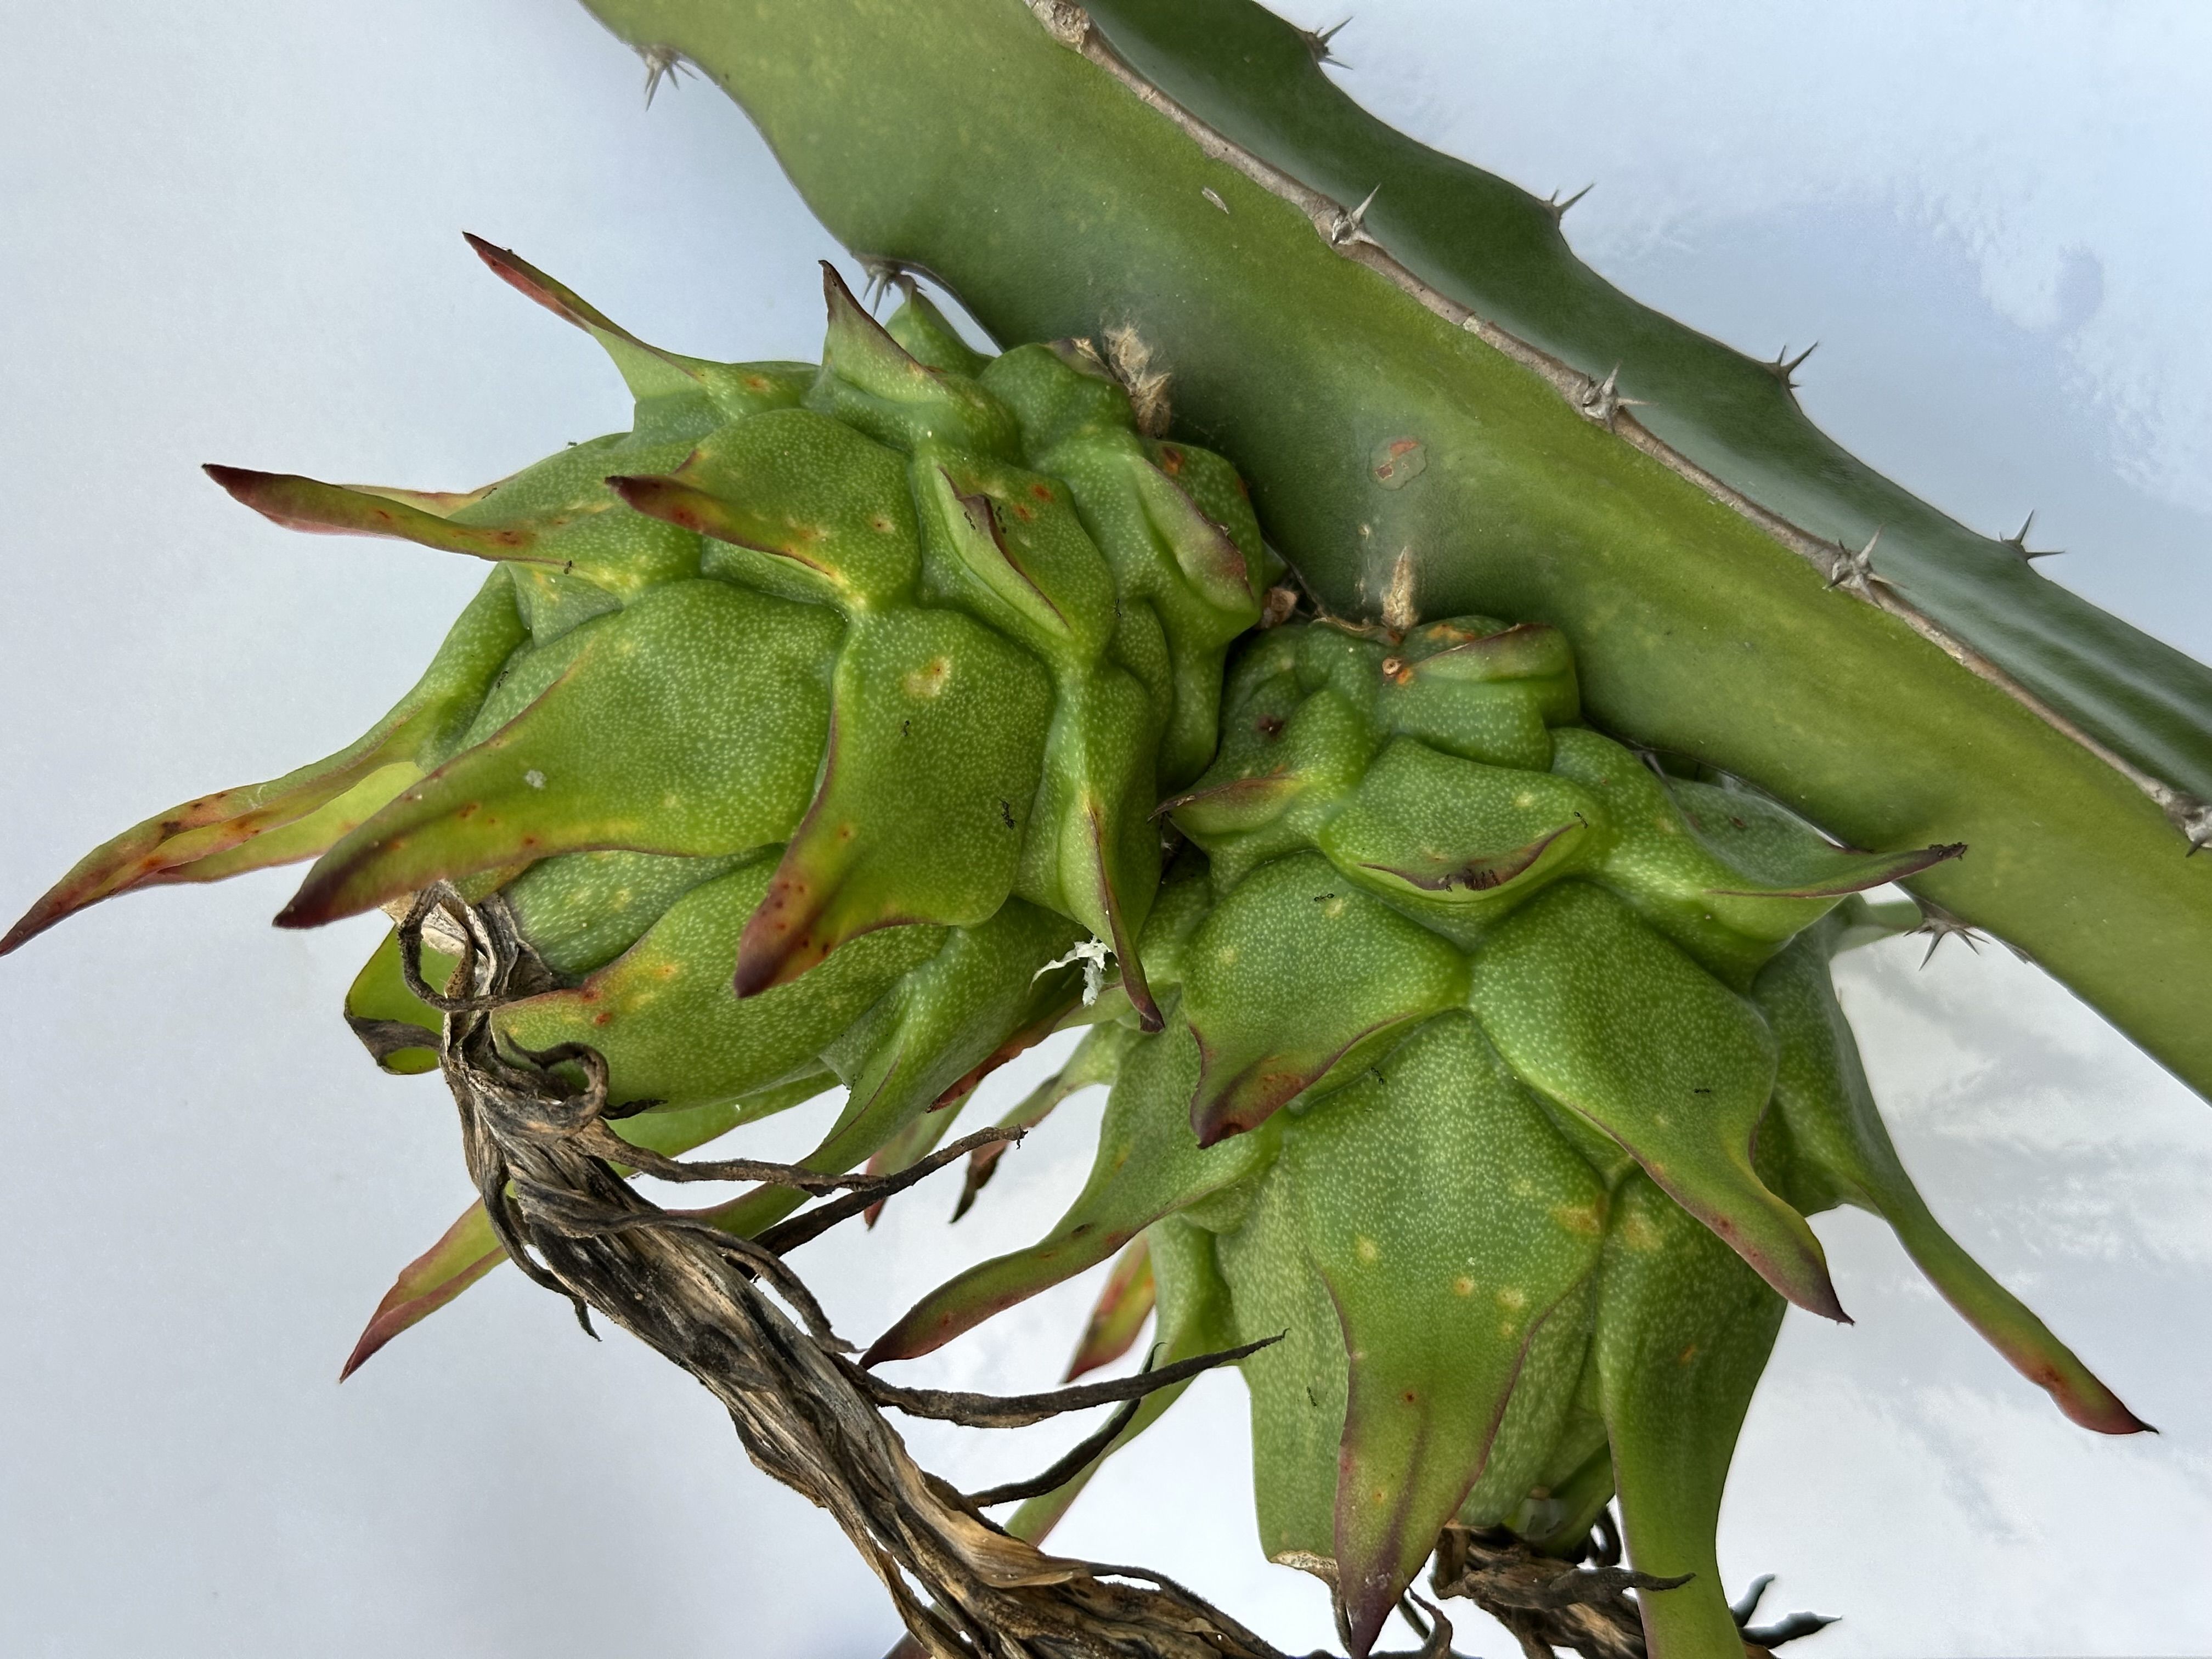
Label: Good fruit